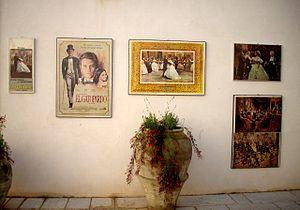
Le Guépard
Le Guépard est un film franco-italien réalisé par Luchino Visconti, sorti en 1963 et adapté du roman de Giuseppe Tomasi di Lampedusa.